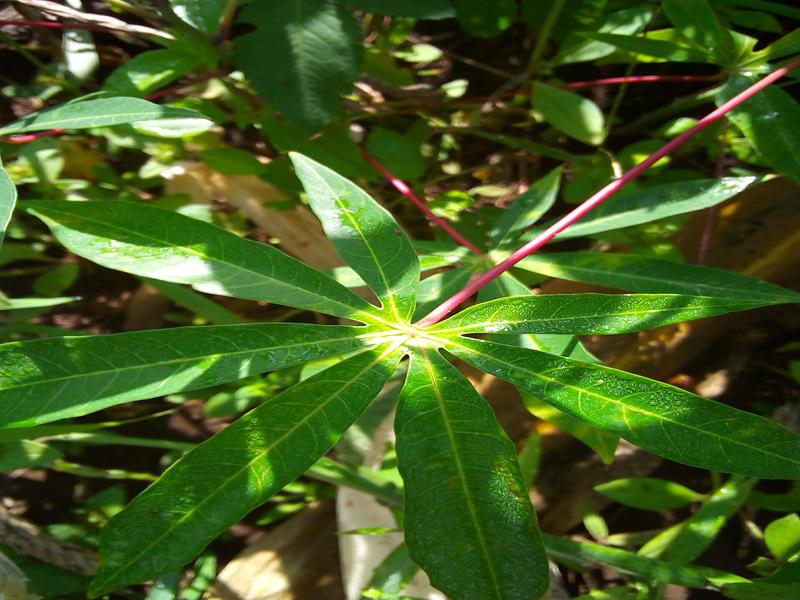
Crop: cassava
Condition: healthy